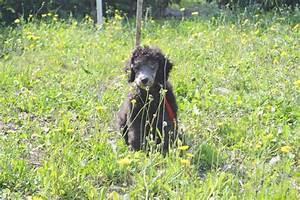
dog